Iwami-Matsubara Station

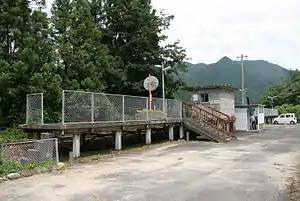
Iwami-Matsubara Station in July 2008

was a railway station in Misato, Ōchi District, Shimane Prefecture, Japan, operated by West Japan Railway Company (JR West).